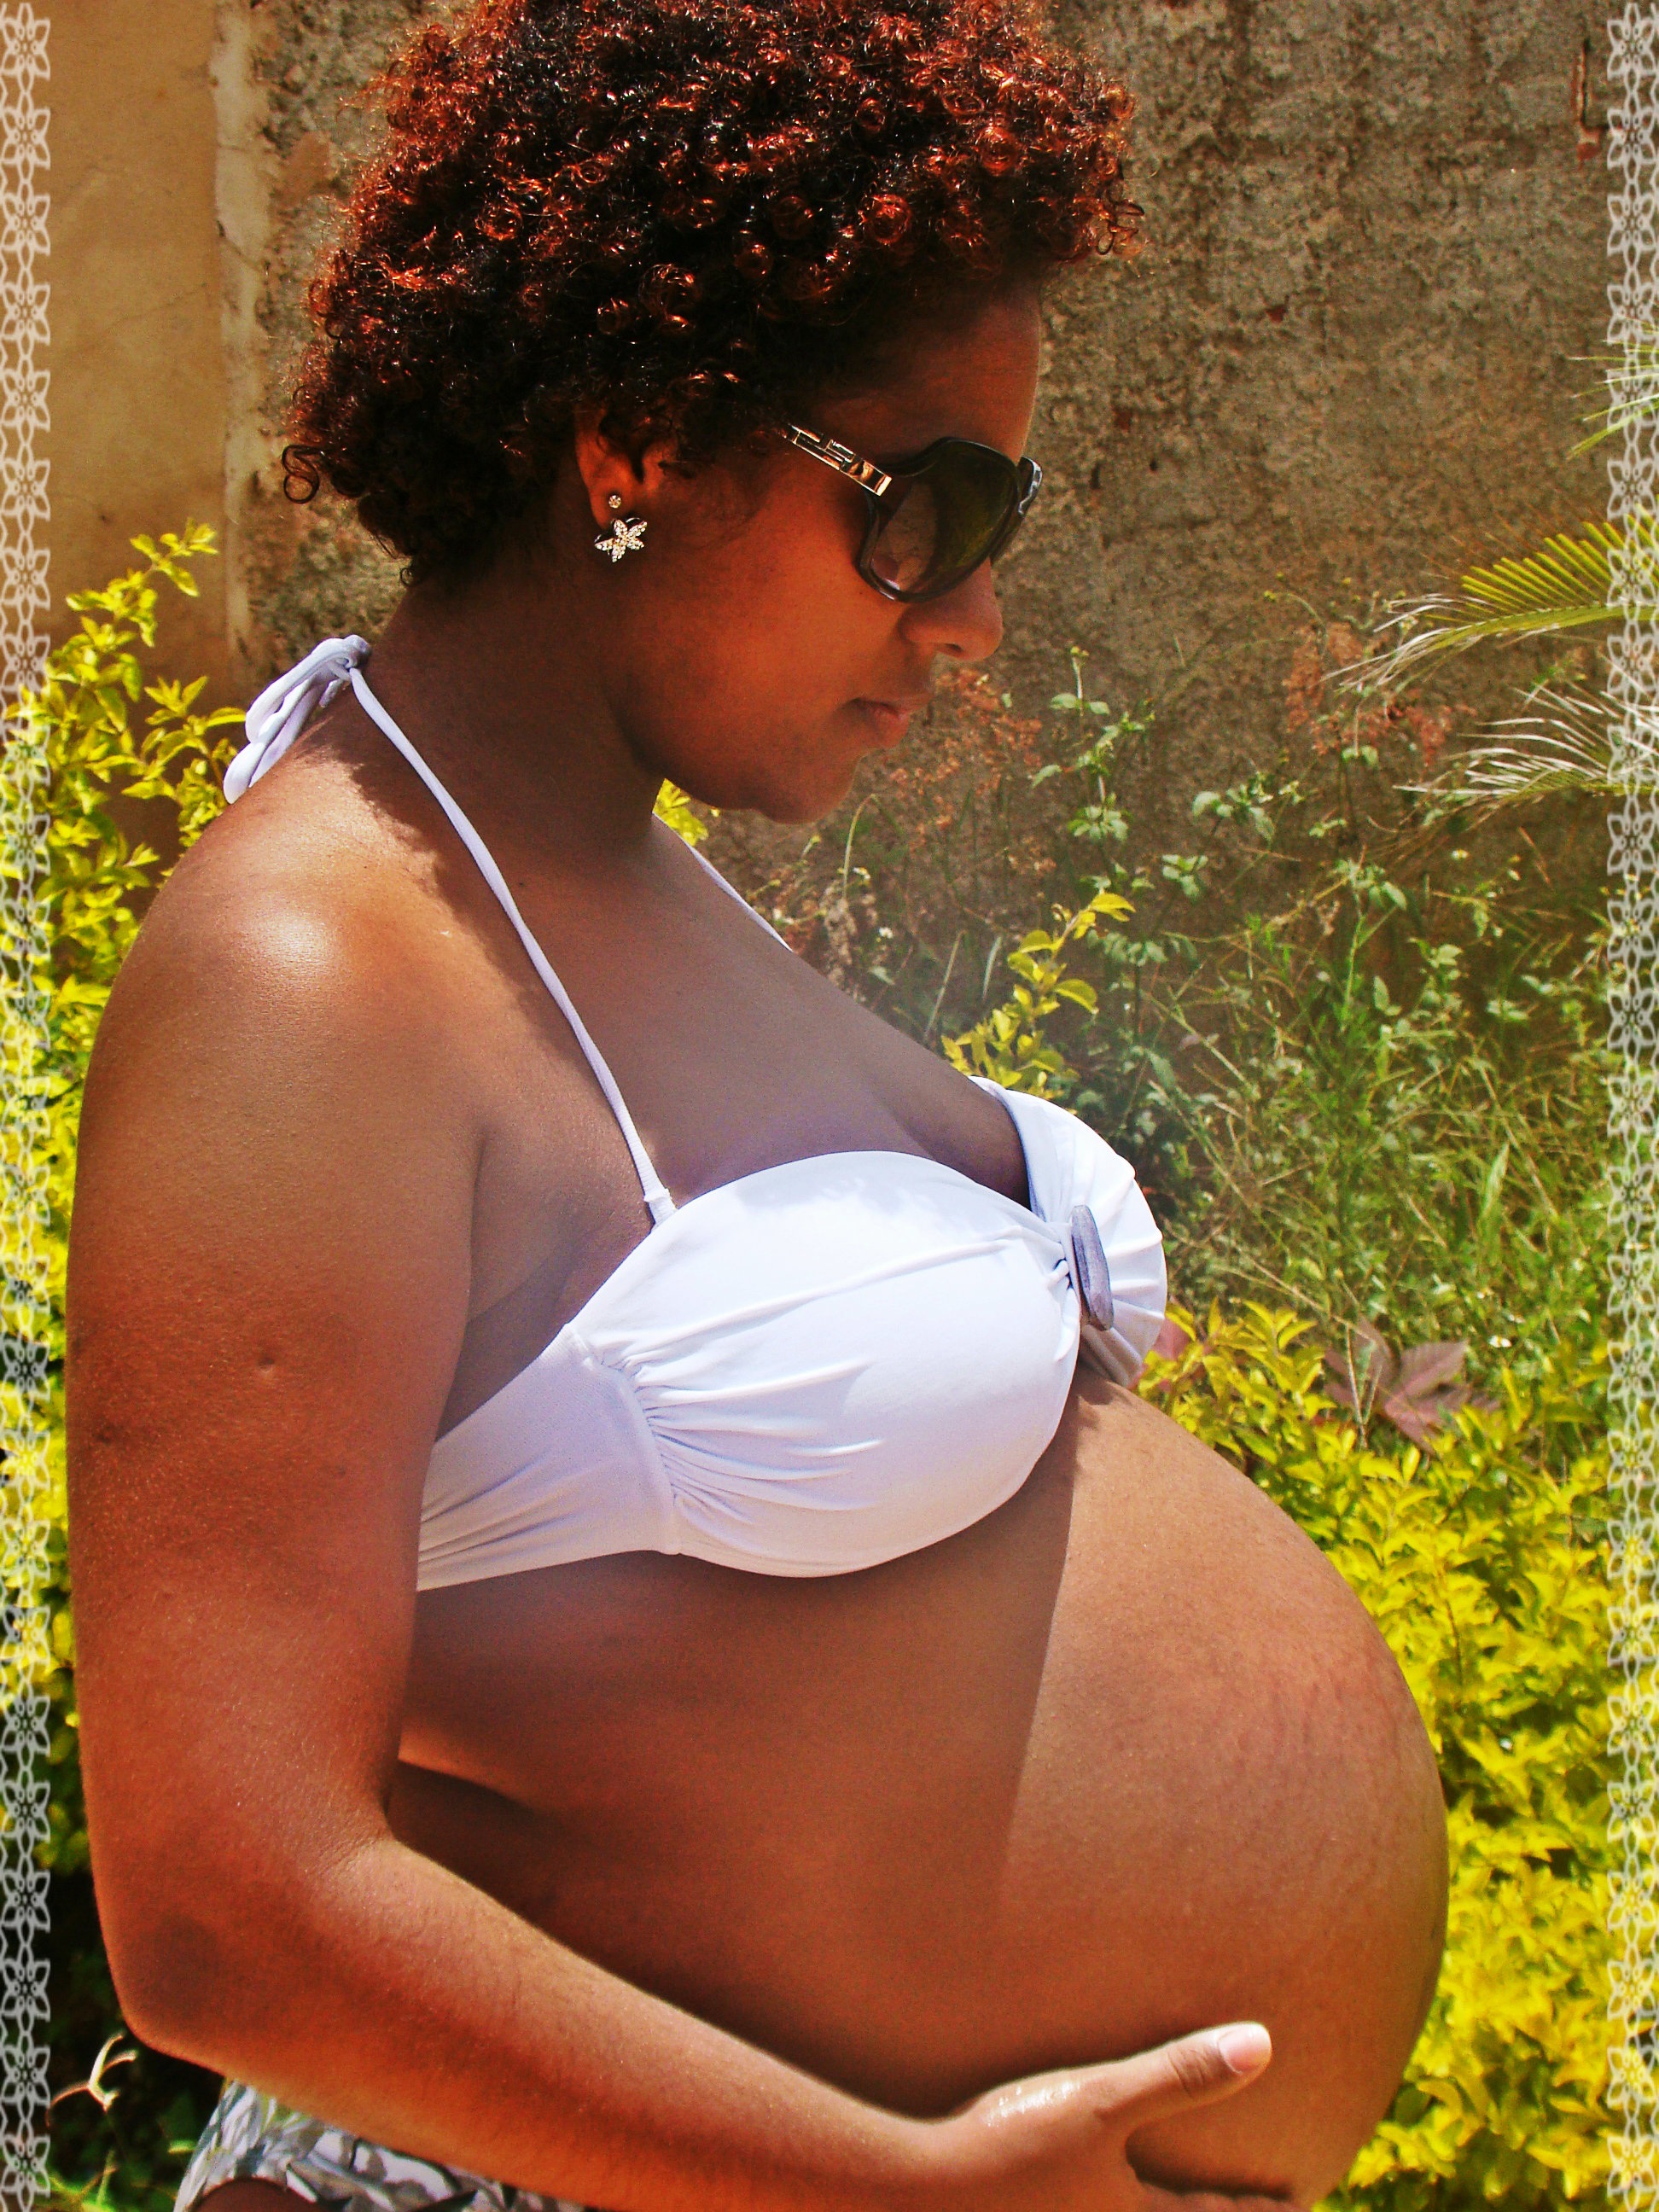
person, girl, woman, hair, photography, waiting, model, color, fashion, clothing, black, lady, baby, season, hairstyle, pregnancy, human body, women, eye, photograph, skin, pregnant, belly, beauty, beautiful, blond, image, organ, linda, abdomen, photo shoot, sense, pregnant woman, big belly, art model